Downtown Community House

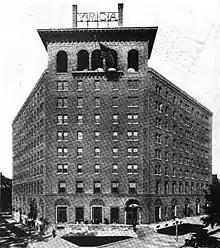
John F. Jackson-designed YMCA in Rochester, New York

The Bowling Green Neighborhood Association was formed in 1915 as an affiliate of the New York Milk Committee and had its first residence at the Bowling Green Community House at 45 West Street. At its inception, it was primarily devoted to children's work, but over time also created services for adults, with a focus on education and health; the Association had a medical and dental clinic and sponsored folk dances, fund-raisers for special holidays, and English classes for over fourteen nationalities in hopes of working to “weld together the peoples of the many nations in the Bowling Green neighborhood,” according to news articles from 1922 to 1925. The Association described the neighborhood in 1922 as having an infant mortality rate that was twice the rate of the average of all of New York City and a death rate of tuberculosis that was four times the average in New York; they described the area as “the first, cheapest, and most convenient home for a motley immigration of Italians, Greeks, Turks, Armenians, Syrians, Slavs and Poles.” In the late 1910s and early 1920s, Bowling Green Neighborhood Association was one of the only health clinics or dispensaries serving the downtown Manhattan residential community.